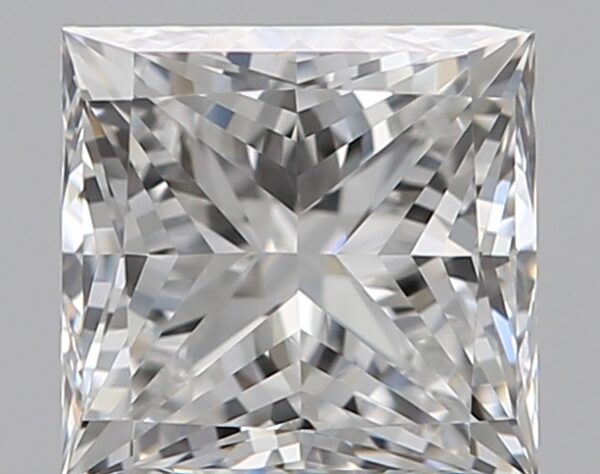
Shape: princess
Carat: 0.59
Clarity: VVS1
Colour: F
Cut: VG
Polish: VG
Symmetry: VG
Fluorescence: N
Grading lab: GIA
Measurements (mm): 4.5 x 4.38 x 3.26